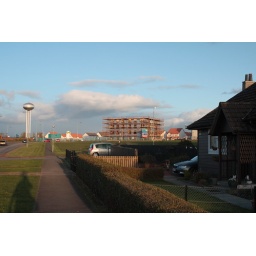
top of the road with the martian &amp;amp; a wild building trapped in a scaffolding cage ;)